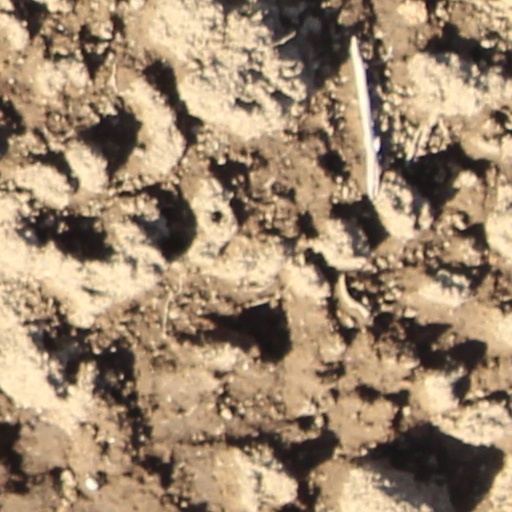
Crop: wheat